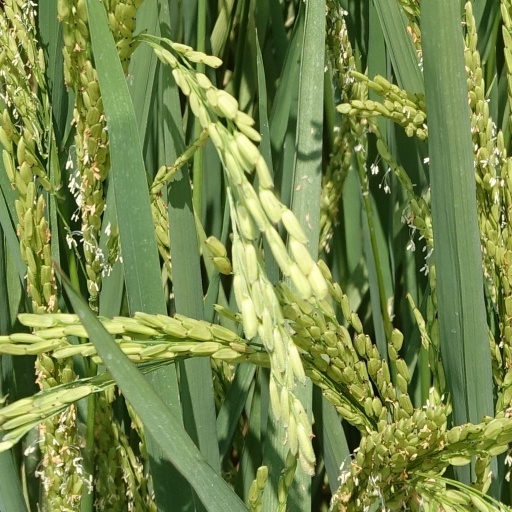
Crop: rice